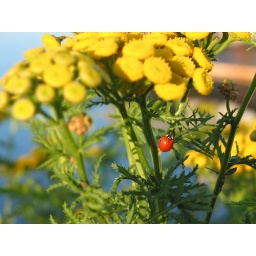
Ladybug on yellow flowers in Michigan